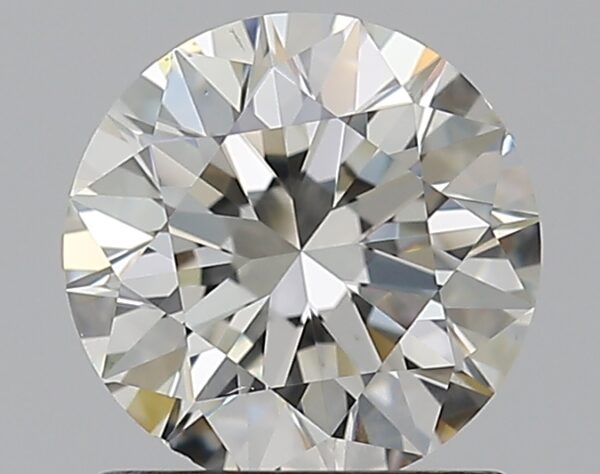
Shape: round
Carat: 1
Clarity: VS2
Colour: I
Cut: EX
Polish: EX
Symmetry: EX
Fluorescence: N
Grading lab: GIA
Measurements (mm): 6.36 x 6.38 x 3.99